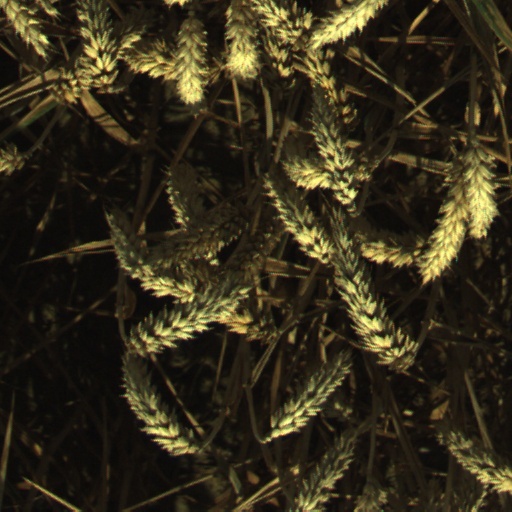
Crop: wheat